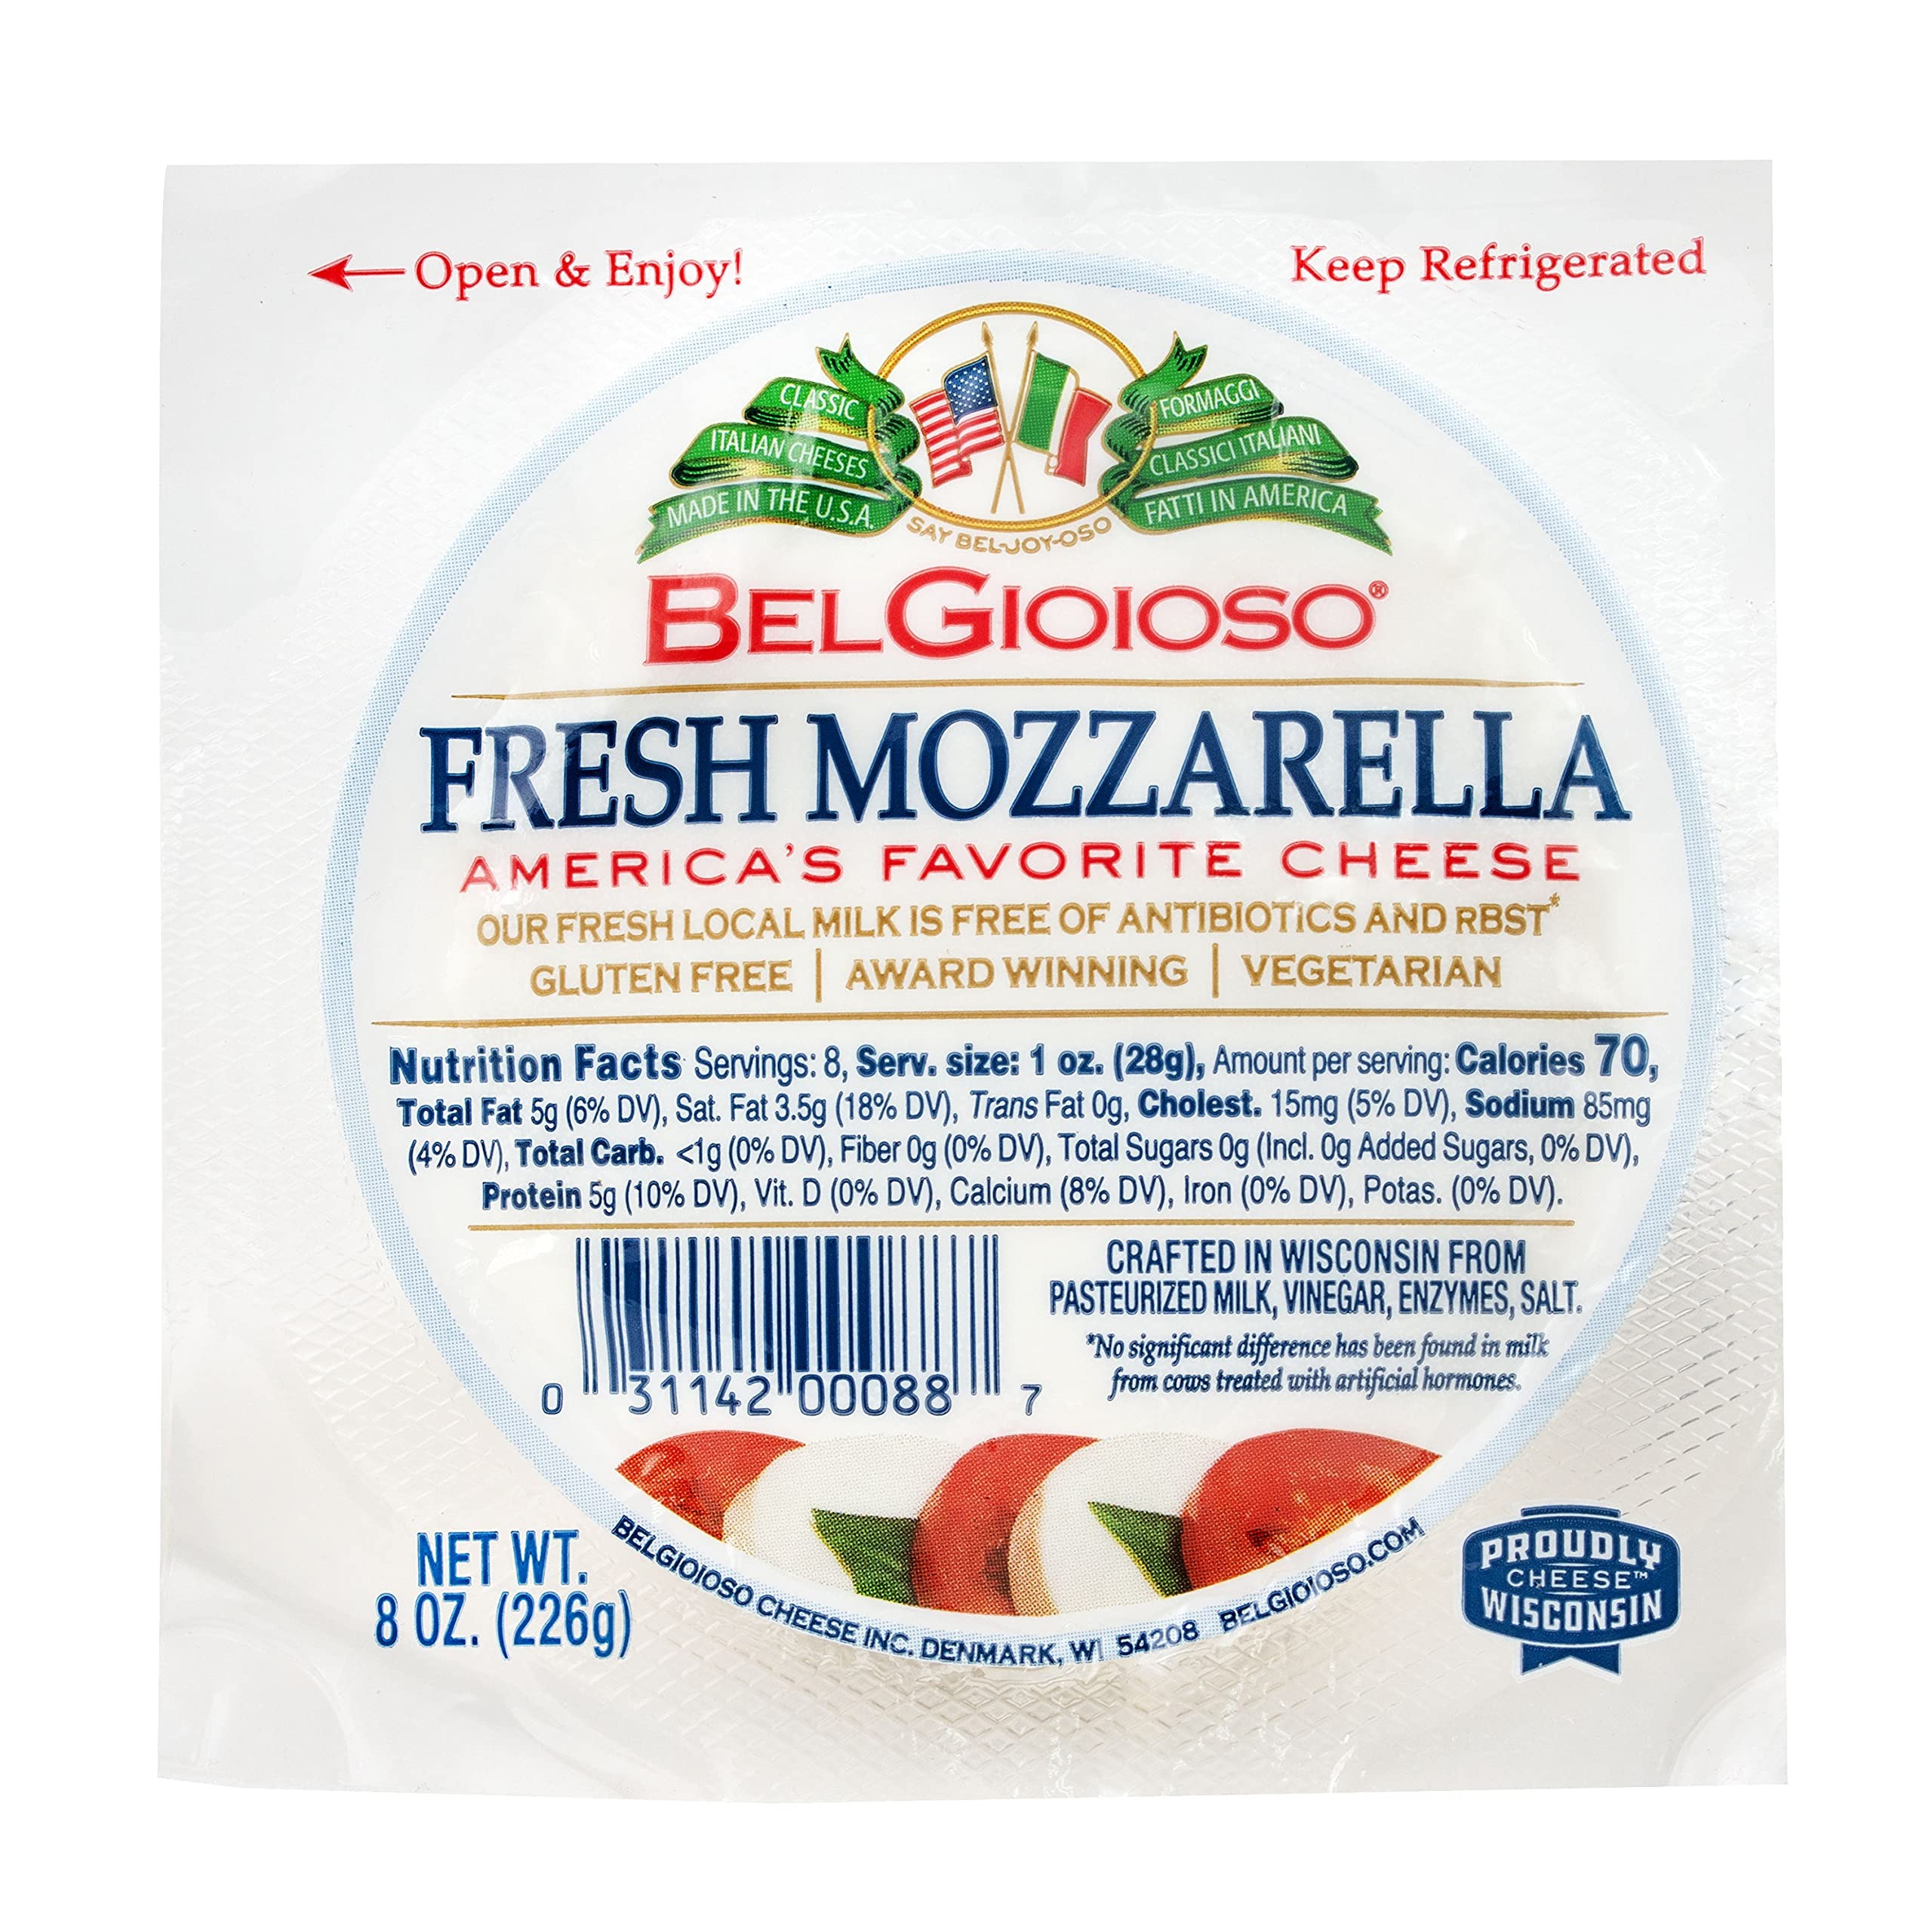
Item Name: Belgioioso Cheese ball mozzarella fresh 8.0 OZ
Value: 8.0
Unit: Fl Oz

Price: 4.26